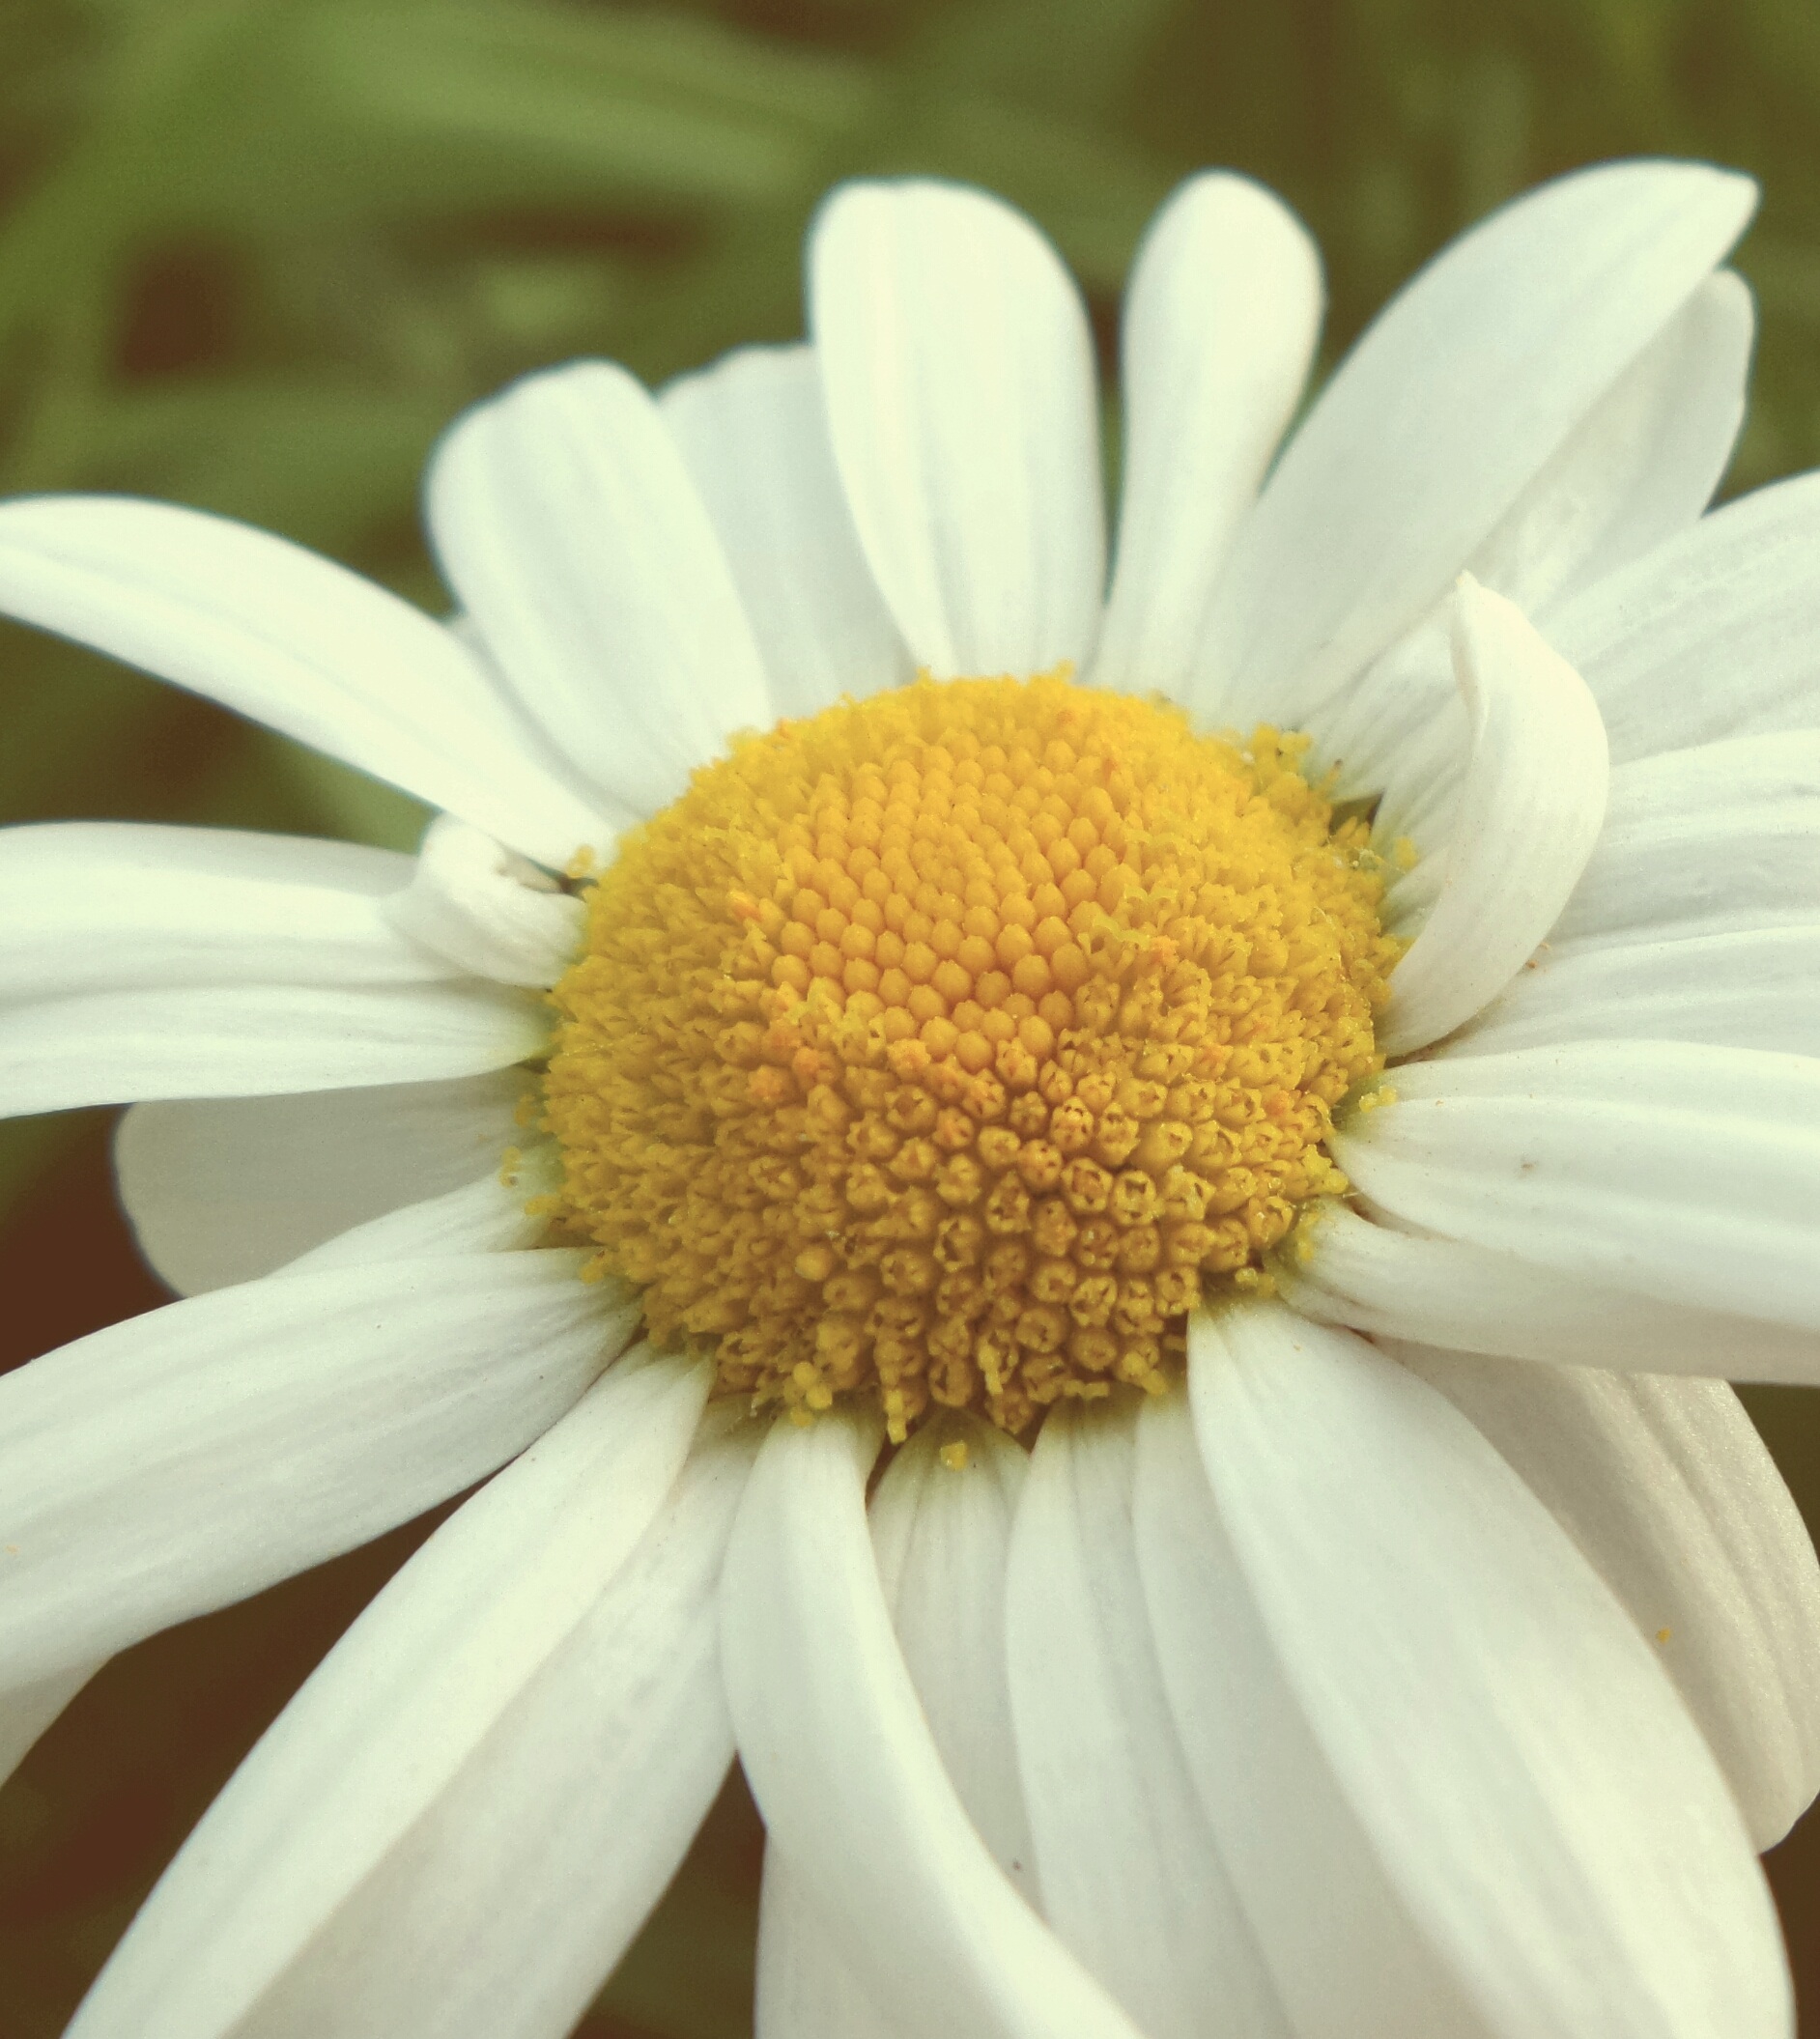
plant, white, flower, petal, summer, daisy, botany, yellow, garden, flora, close up, leaves, macro photography, green leaves, flowering plant, daisy family, magarite, oxeye daisy, plant stem, land plant, chamaemelum nobile, marguerite daisy, chrysanths